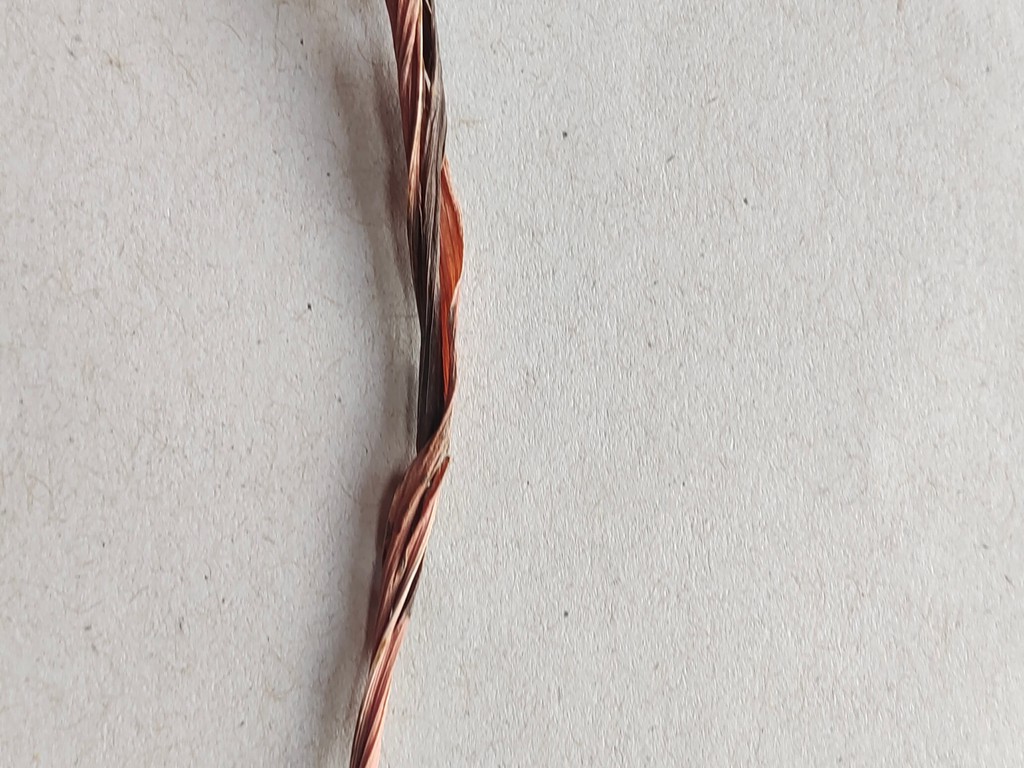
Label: Dried